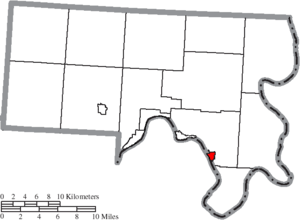
Racine est un village situé dans le comté de Meigs, dans l’État de l’Ohio. Sa population s’élevait à 675 habitants lors du recensement de 2010.